Camilla d'Aragona

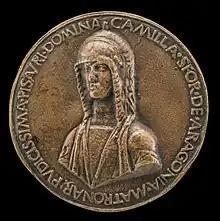
Camilla Marzano d'Aragona

Camilla Covella da Marzano or d'Aragona (fl. 1493), was an Italian regent. She served as regent of the Lordship of Gradara during the minority of her stepson Giovanni Sforza from 19 July 1483 to October 1483.